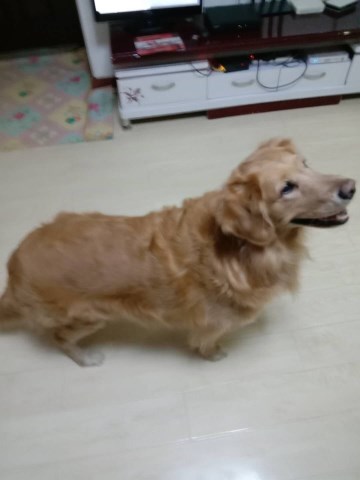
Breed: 5355-n000126-golden_retriever